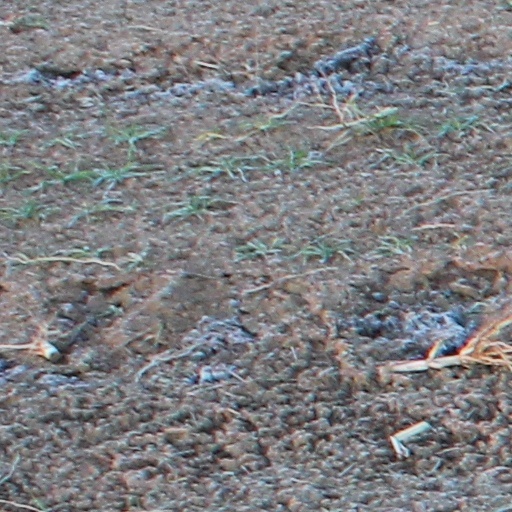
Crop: wheat